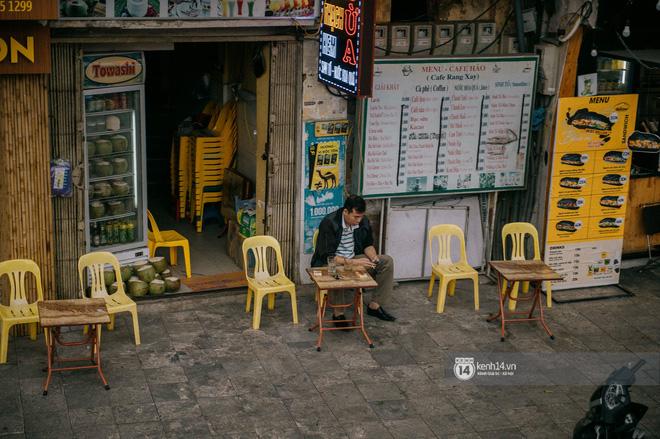
có một người đàn ông xuất hiện ở trước cửa tiệm